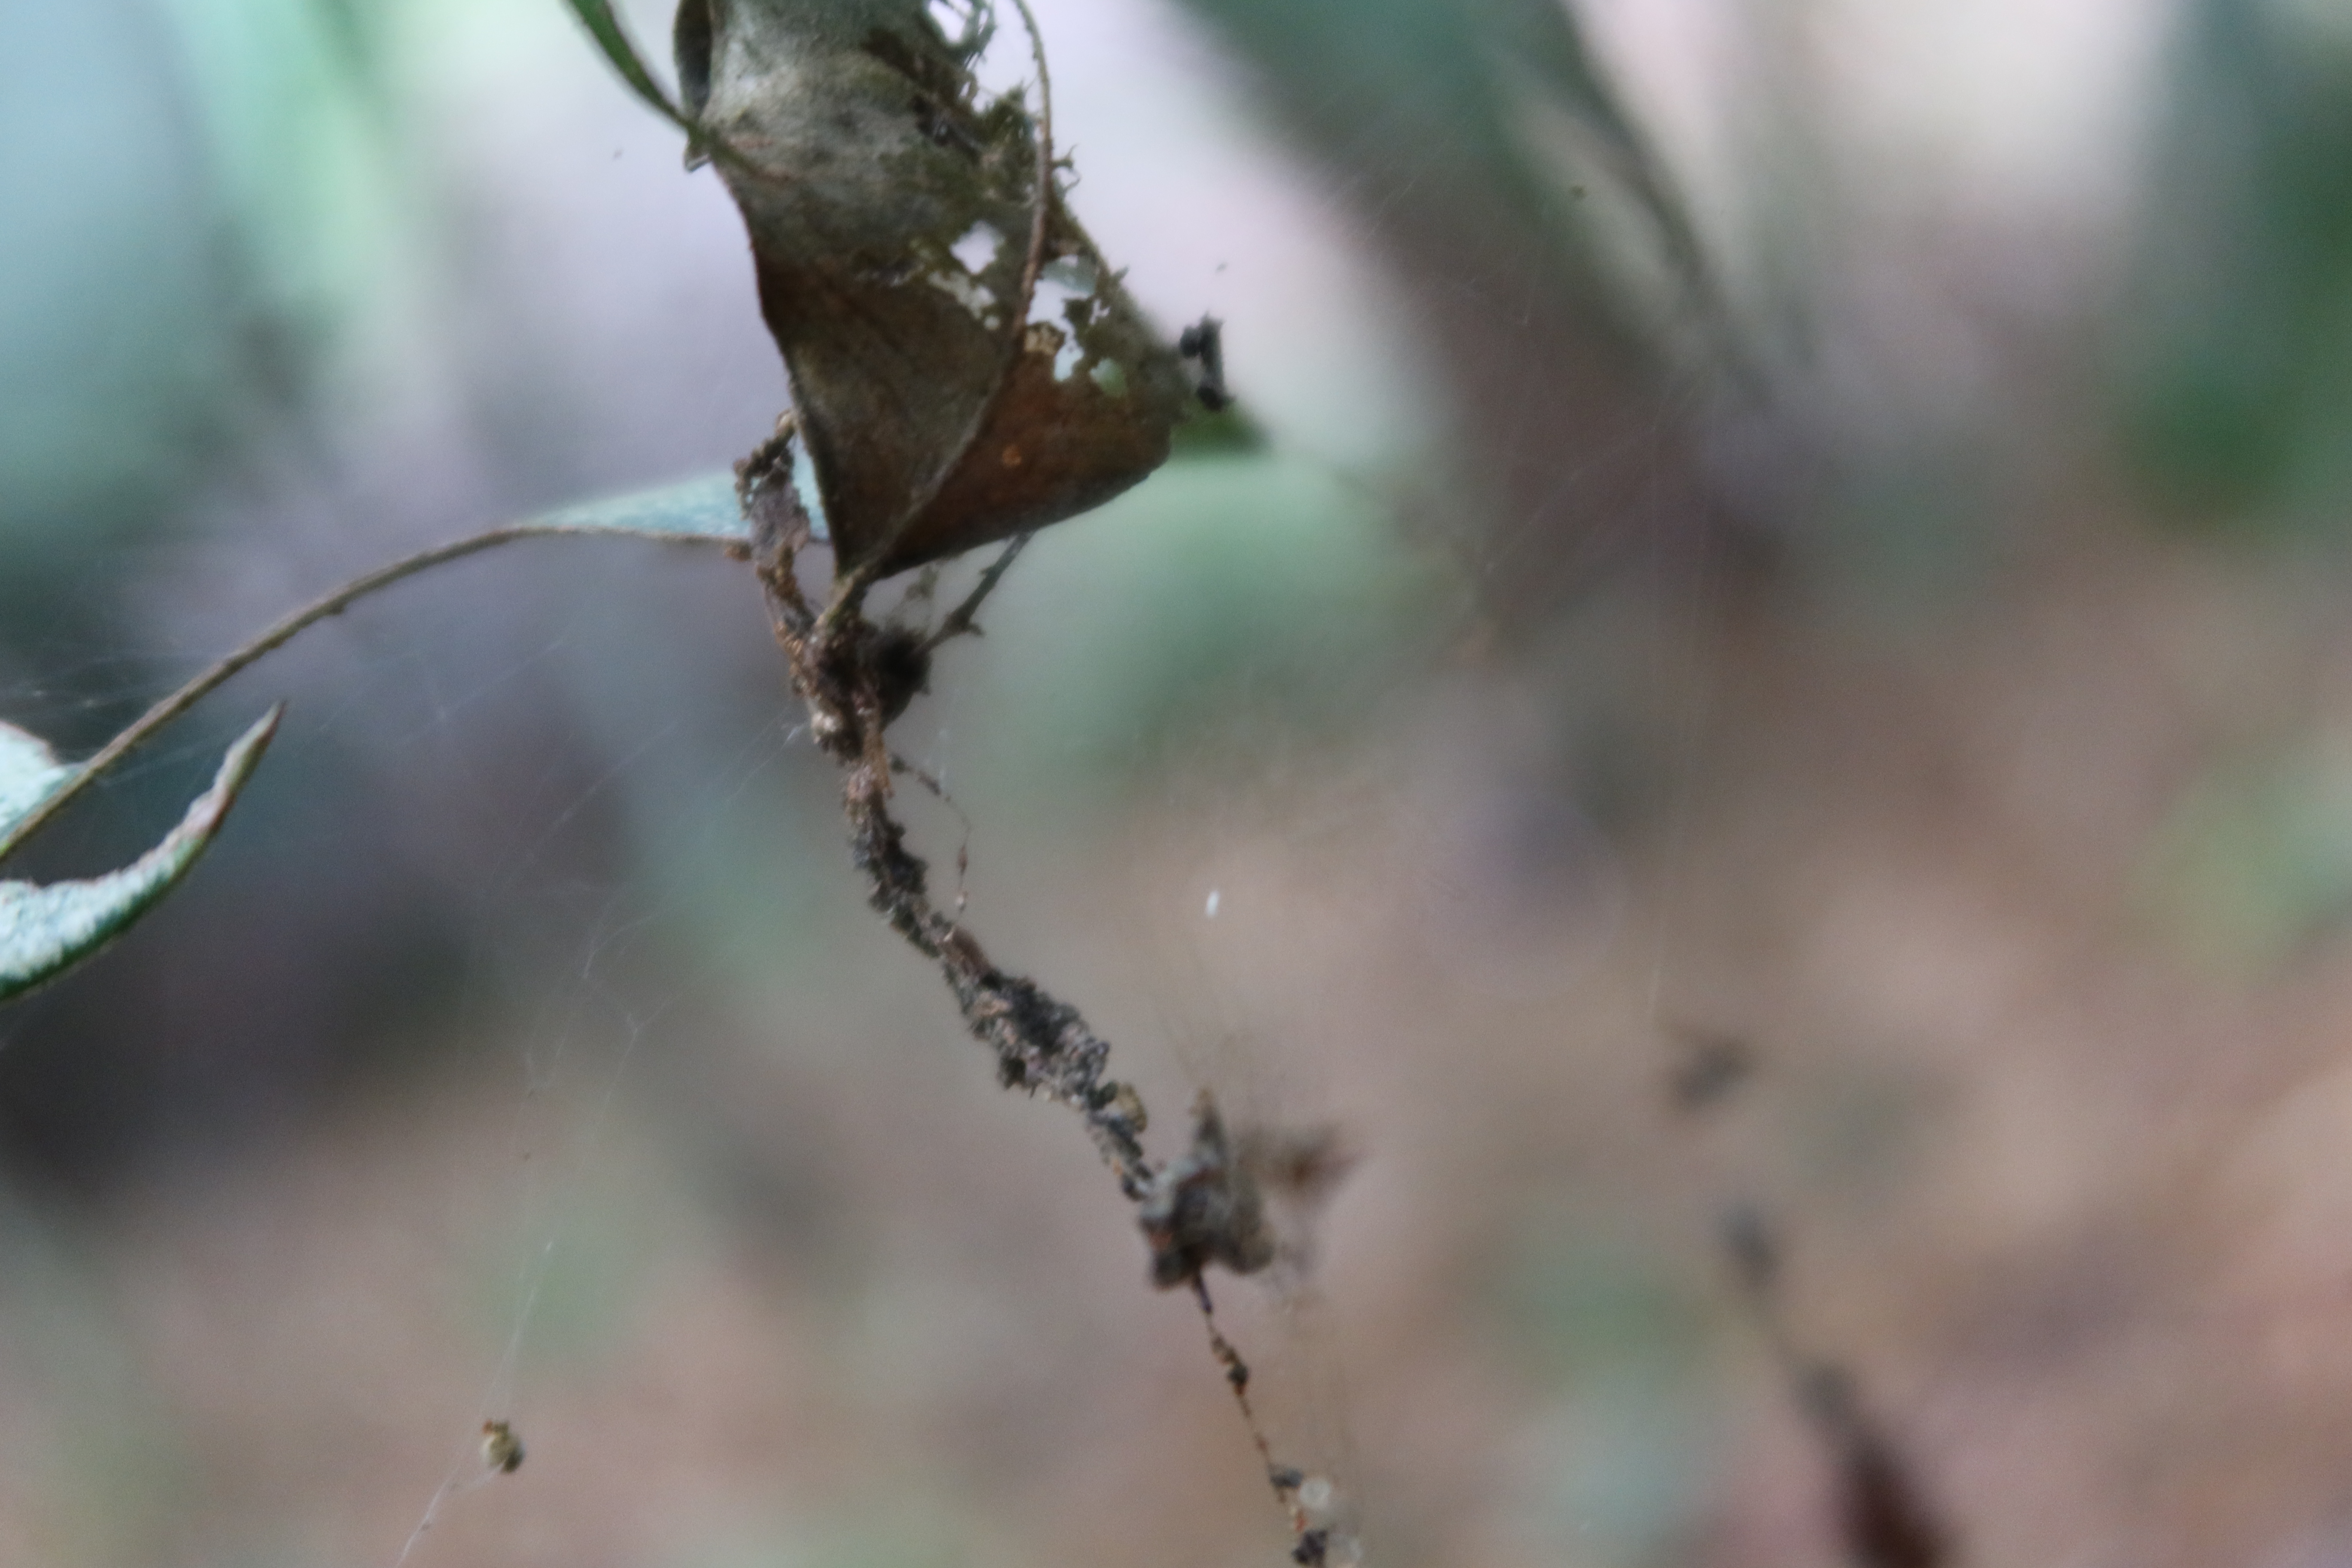
Label: Spiders